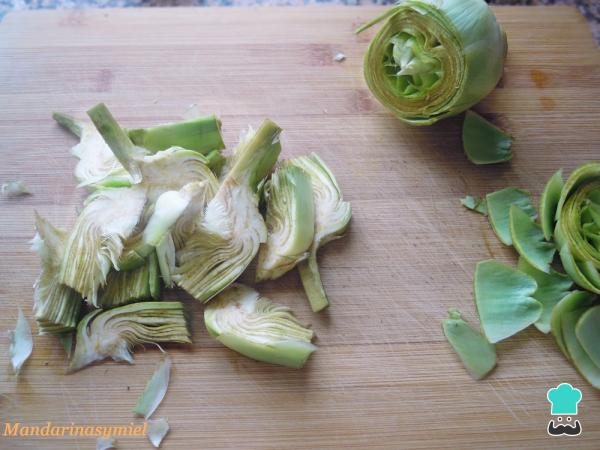
Empezaremos a elaborar esta quiche de carne picada y queso pelando y cortando en trocitos pequeños la cebolla. Asimismo, quita las hojas más duras de las alcachofas, pela el rabito y córtalas en trozos regulares.